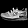
Label: Sneaker